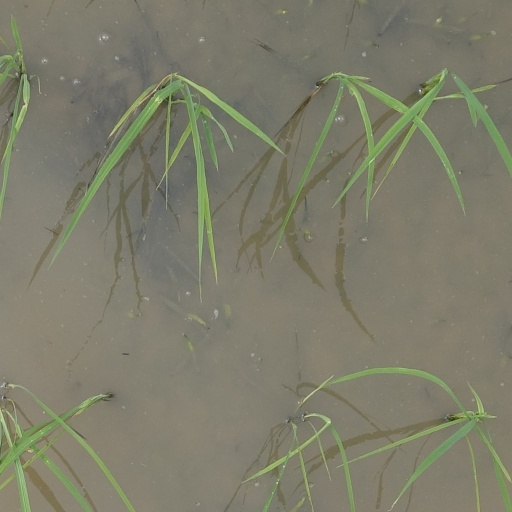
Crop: rice